Fort de Chartres

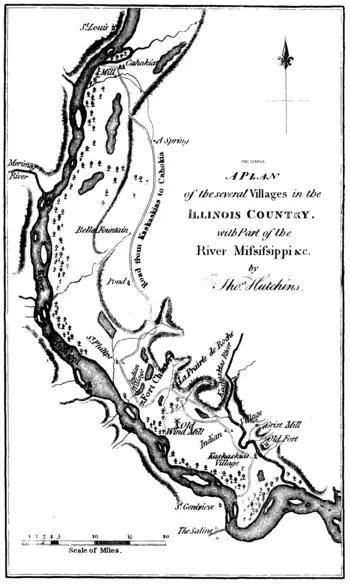
1778 map of the settlements near the fort in the Illinois County

The government decided to rebuild a fort in stone near the first forts rather than at Kaskaskia. Construction began in 1753 and was mostly completed in 1754. The limestone fort had walls 15-ft (3 m)-high and 3-ft (1 m)-thick, enclosing an area of 4 acres (16,000 m). The stone for construction was quarried in bluffs about two or three miles (4 km) distant and had to be ferried across a small lake.